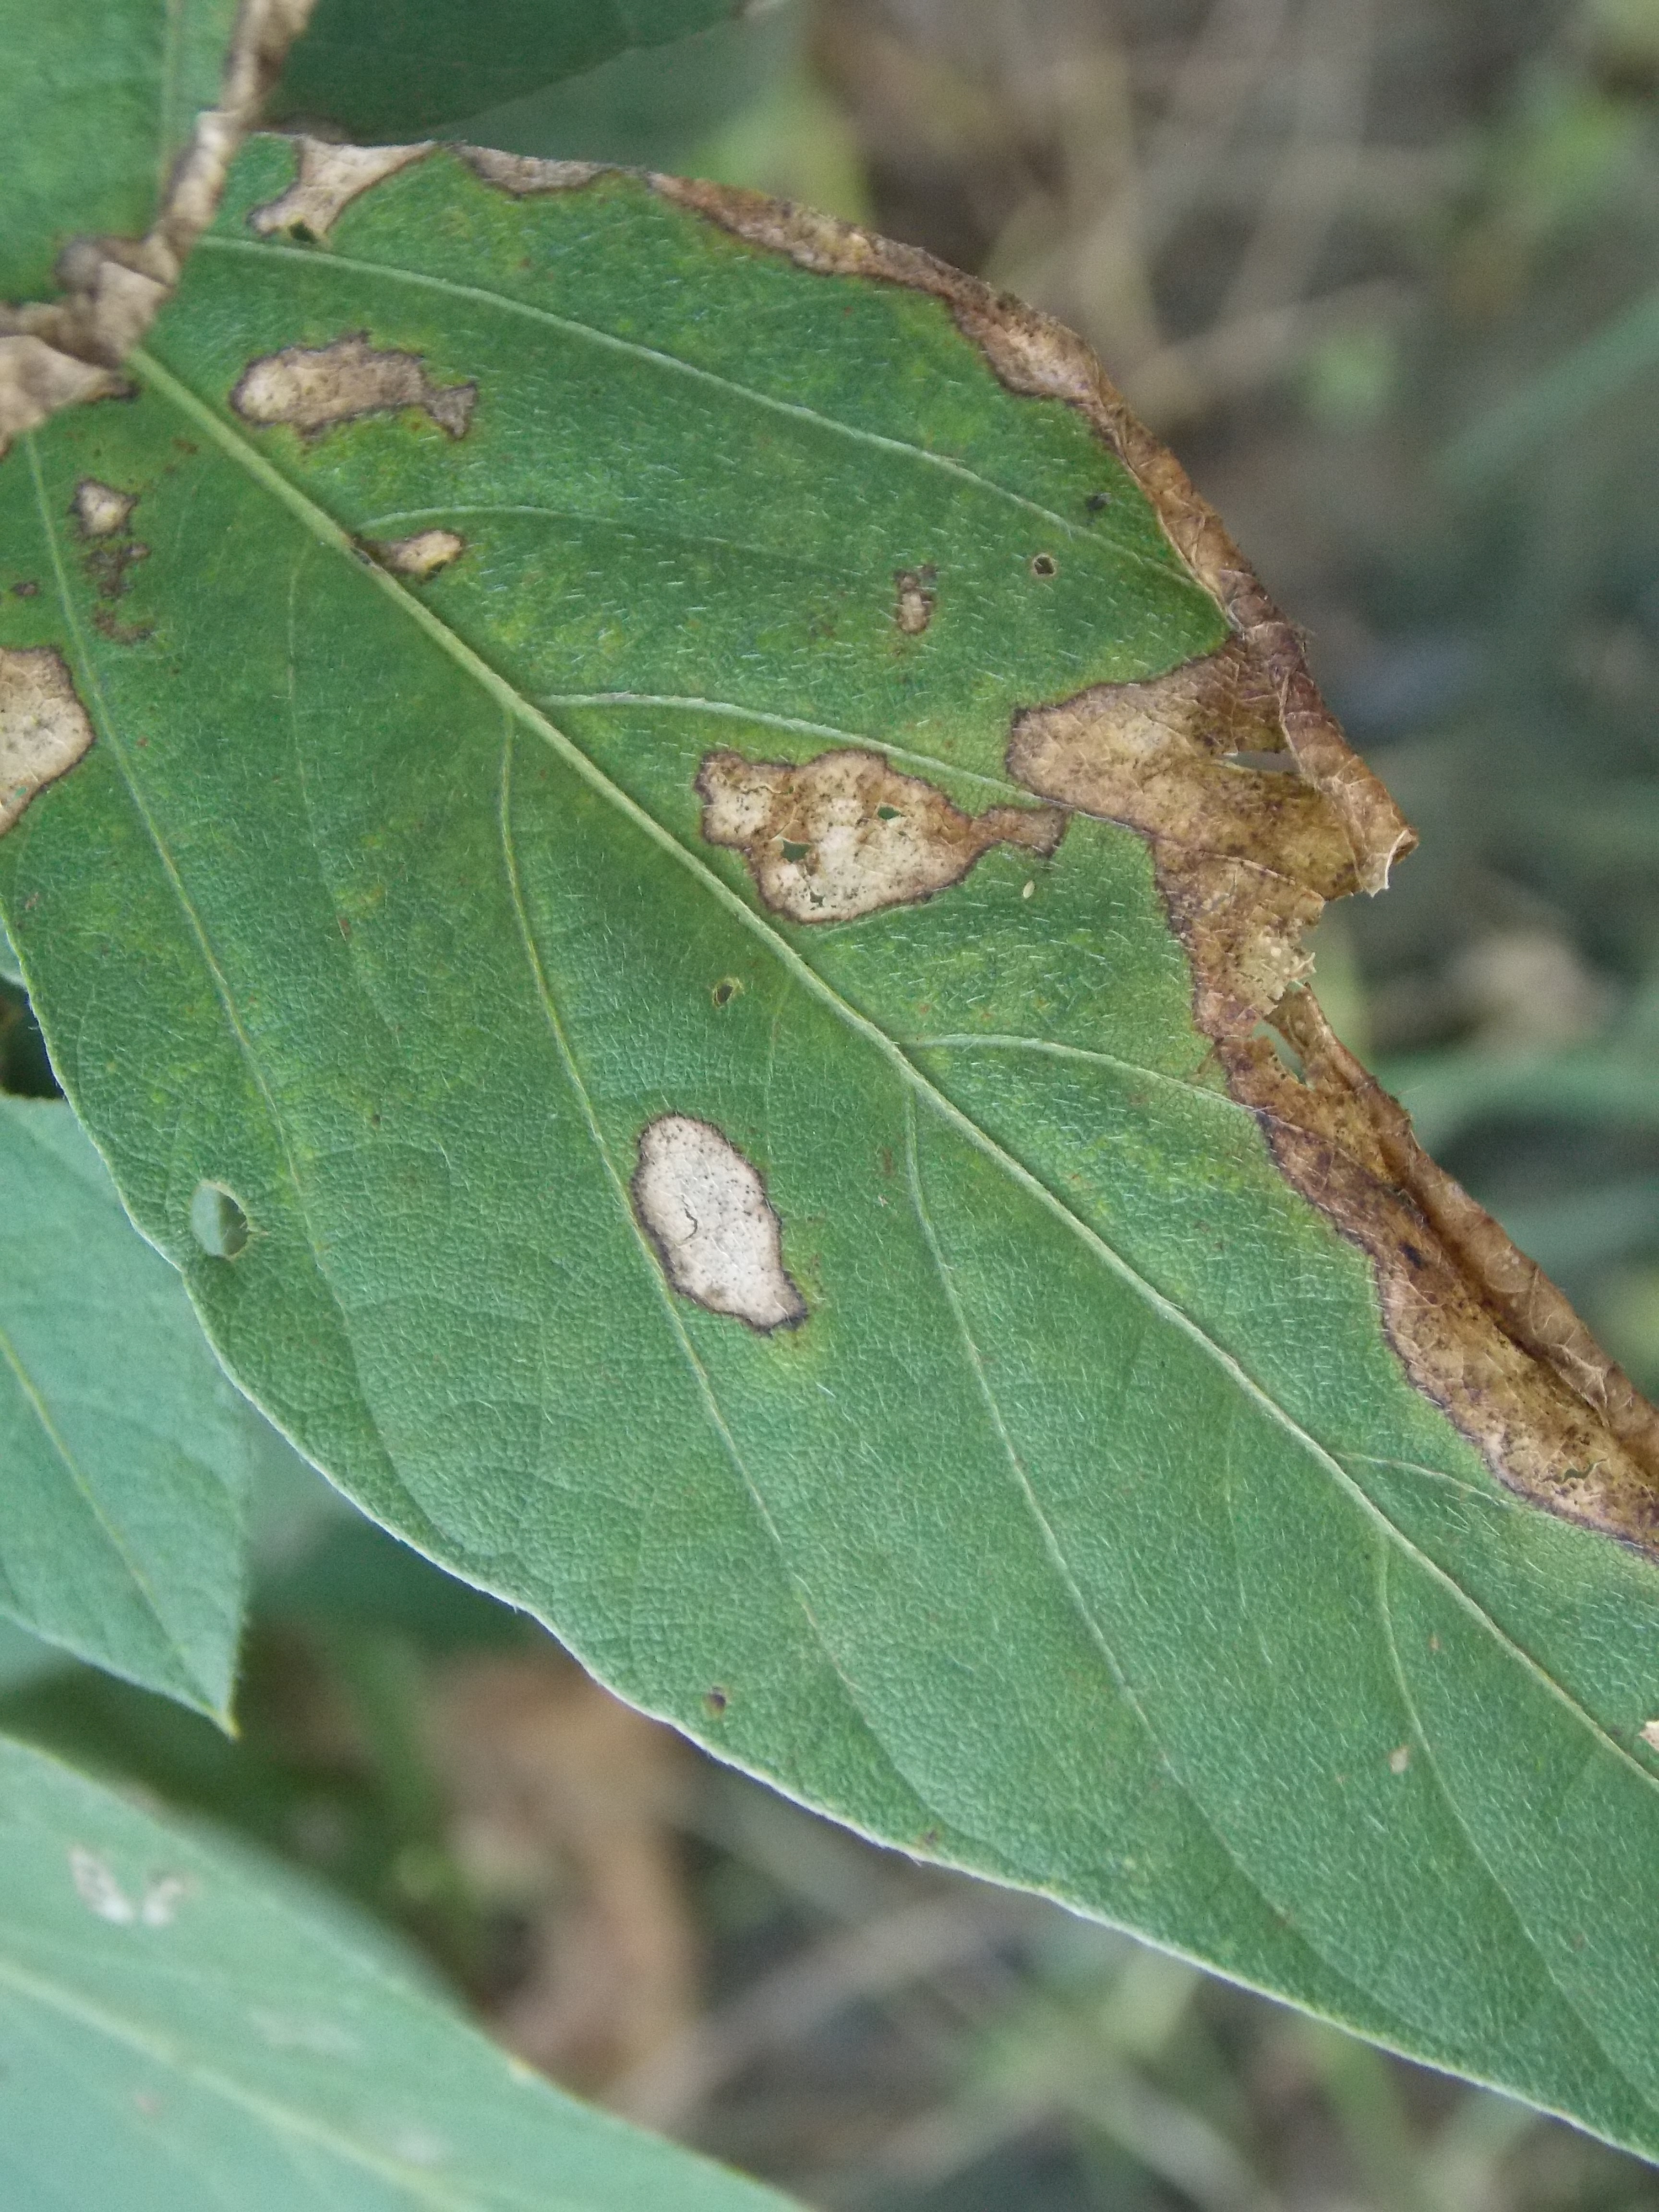
Label: Disease